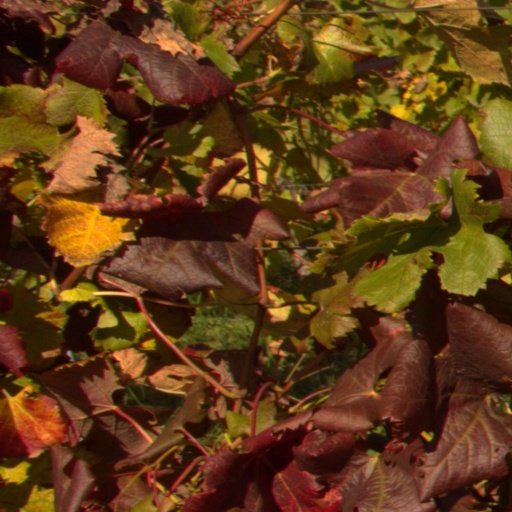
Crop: grape